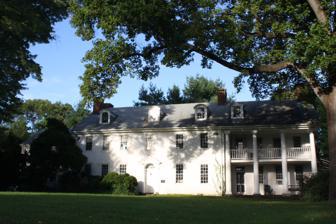
Building: Poplar Lane
Country: United States of America
Year built: 1821
Historic house in Pennsylvania, United States United States historic place Poplar Lane U.S. National Register of Historic Places Poplar Lane. September 2012. Show map of Pennsylvania Show map of the United States Location 1000 Boxwood Ct., near King of Prussia , Upper Merion Township, Pennsylvania Coordinates 40°4′13.6″N 75°20′17.4″W / 40.070444°N 75.338167°W / 40.070444; -75.338167 Area 1.5 acres (0.61 ha) Built 1758, 1816, c. 1821 NRHP reference No. 78002436 Added to NRHP May 22, 1978 Poplar Lane , also known as "Ballygomingo," is a historic home located near King of Prussia in Upper Merion Township , Montgomery County, Pennsylvania .  The original house was built in 1758, and expanded in 1816 and about 1821.  It is a two-story, stucco over stone building.  It features a portico . It was added to the National Register of Historic Places in 1978. References